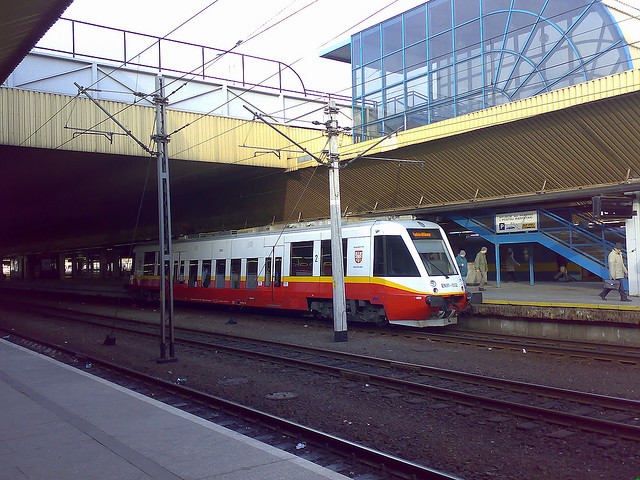
Passengers depart a short train at night time.

A short commuter train pulling into the station

a train car arriving or departing from the station

A passenger train pulling out of a train station.